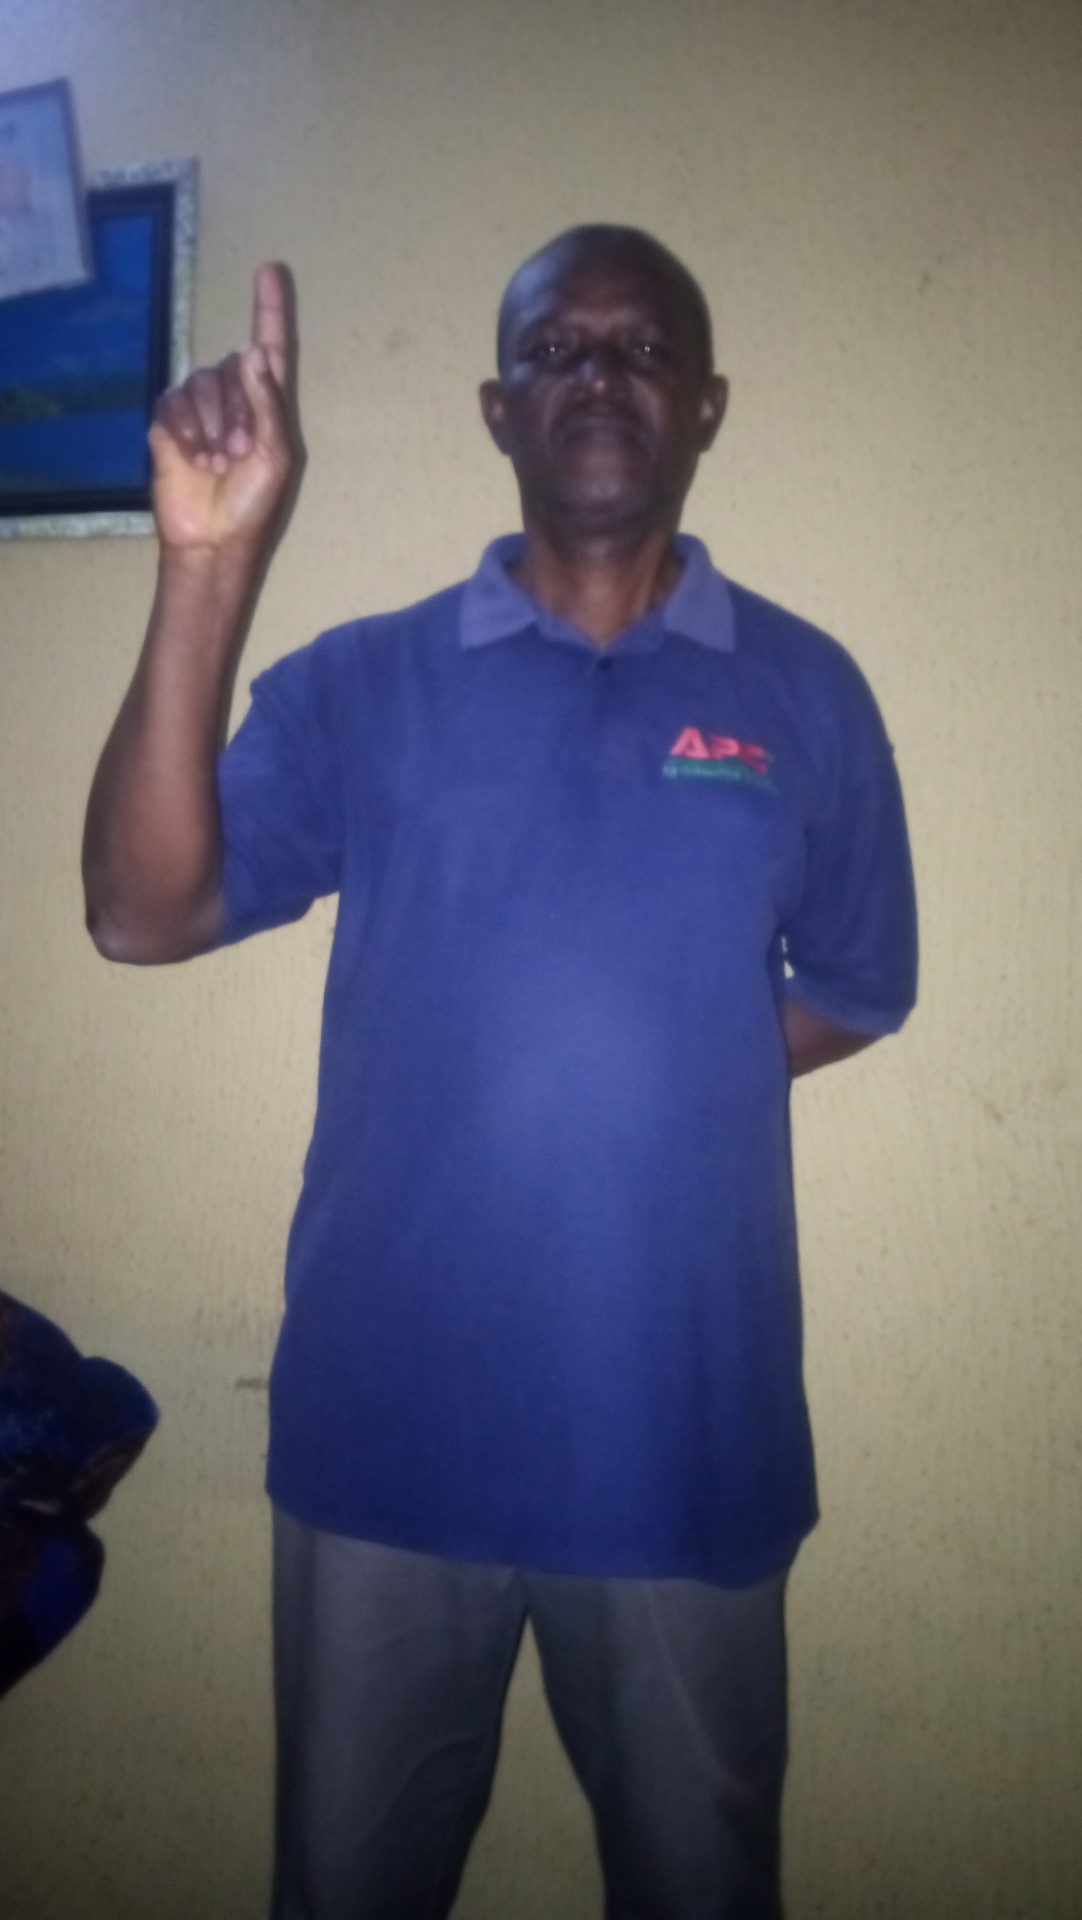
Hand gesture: one